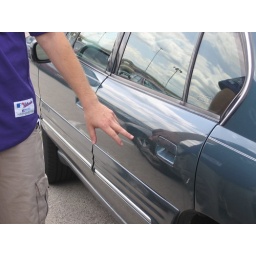
Dent in door from jerk in other car